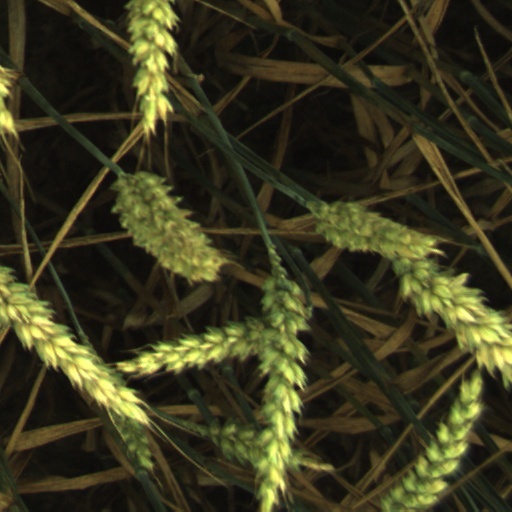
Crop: wheat